SS Mona's Queen (1934)

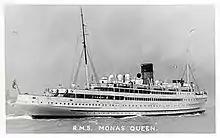
"Mona's Queen" pictured departing Liverpool.

The vessel had a registered tonnage of 2,756; a depth of ; a length of ( between the perpendiculars); beam of and a speed of 22 knots. She was certified for 2,486 passengers and a crew of 83.